Prospect Lefferts Gardens

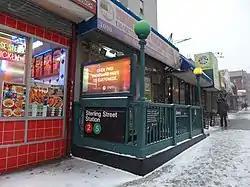
Sterling Street subway station in northern Prospect-Lefferts Gardens.

Prospect Lefferts Gardens is serviced by the New York City Subway's at the Prospect Park station and the at the Parkside Avenue station (both on the BMT Brighton Line), as well as the Sterling Street and Winthrop Street stations on the IRT Nostrand Avenue Line. Additionally, the New York City Bus routes serve the area.